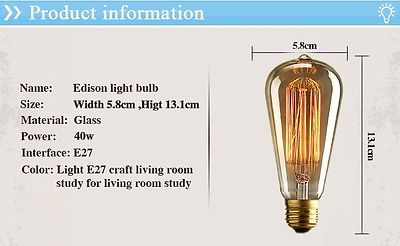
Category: lamp